Sex and Death 101

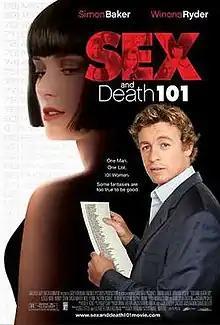
Theatrical release poster

Sex and Death 101 is a 2007 black comedy science fiction film written and directed by Daniel Waters, released in the United States on April 4, 2008. The film marks the reunion of writer/director Daniel Waters and Winona Ryder, who previously worked on the 1989 film "Heathers", written by Waters.